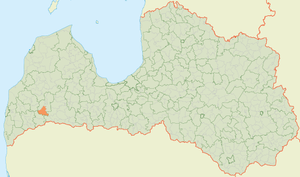
Nīkrāces pagasts
Nīkrāces pagasts' placering i Letland
Nīkrāces pagasts er en territorial enhed i Skrundas novads i Letland. Pagasten havde 710 indbyggere i 2010 og omfatter et areal på 130,51 kvadratkilometer. Hovedbyen i pagasten er Dzelda.